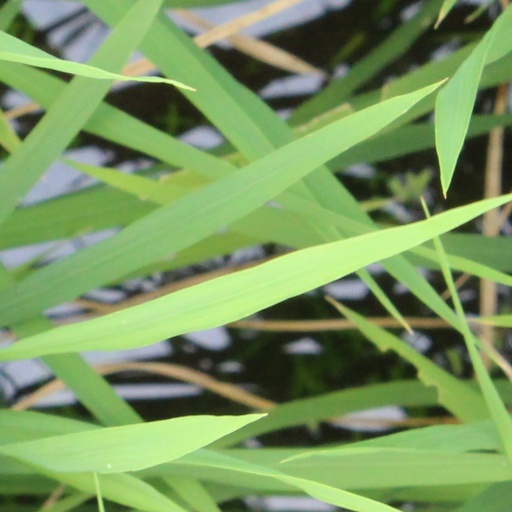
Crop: rice